Marambio Airport

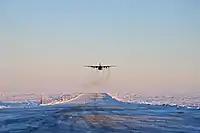
A C-130 Hercules over the airstrip

There is a hangar for the Argentine Air Force de Havilland Canada DHC-6 Twin Otter that routinely operates from the base along with two Bell 212s that are deployed during the summer campaigns to support scientific activities and link to other Argentine bases.